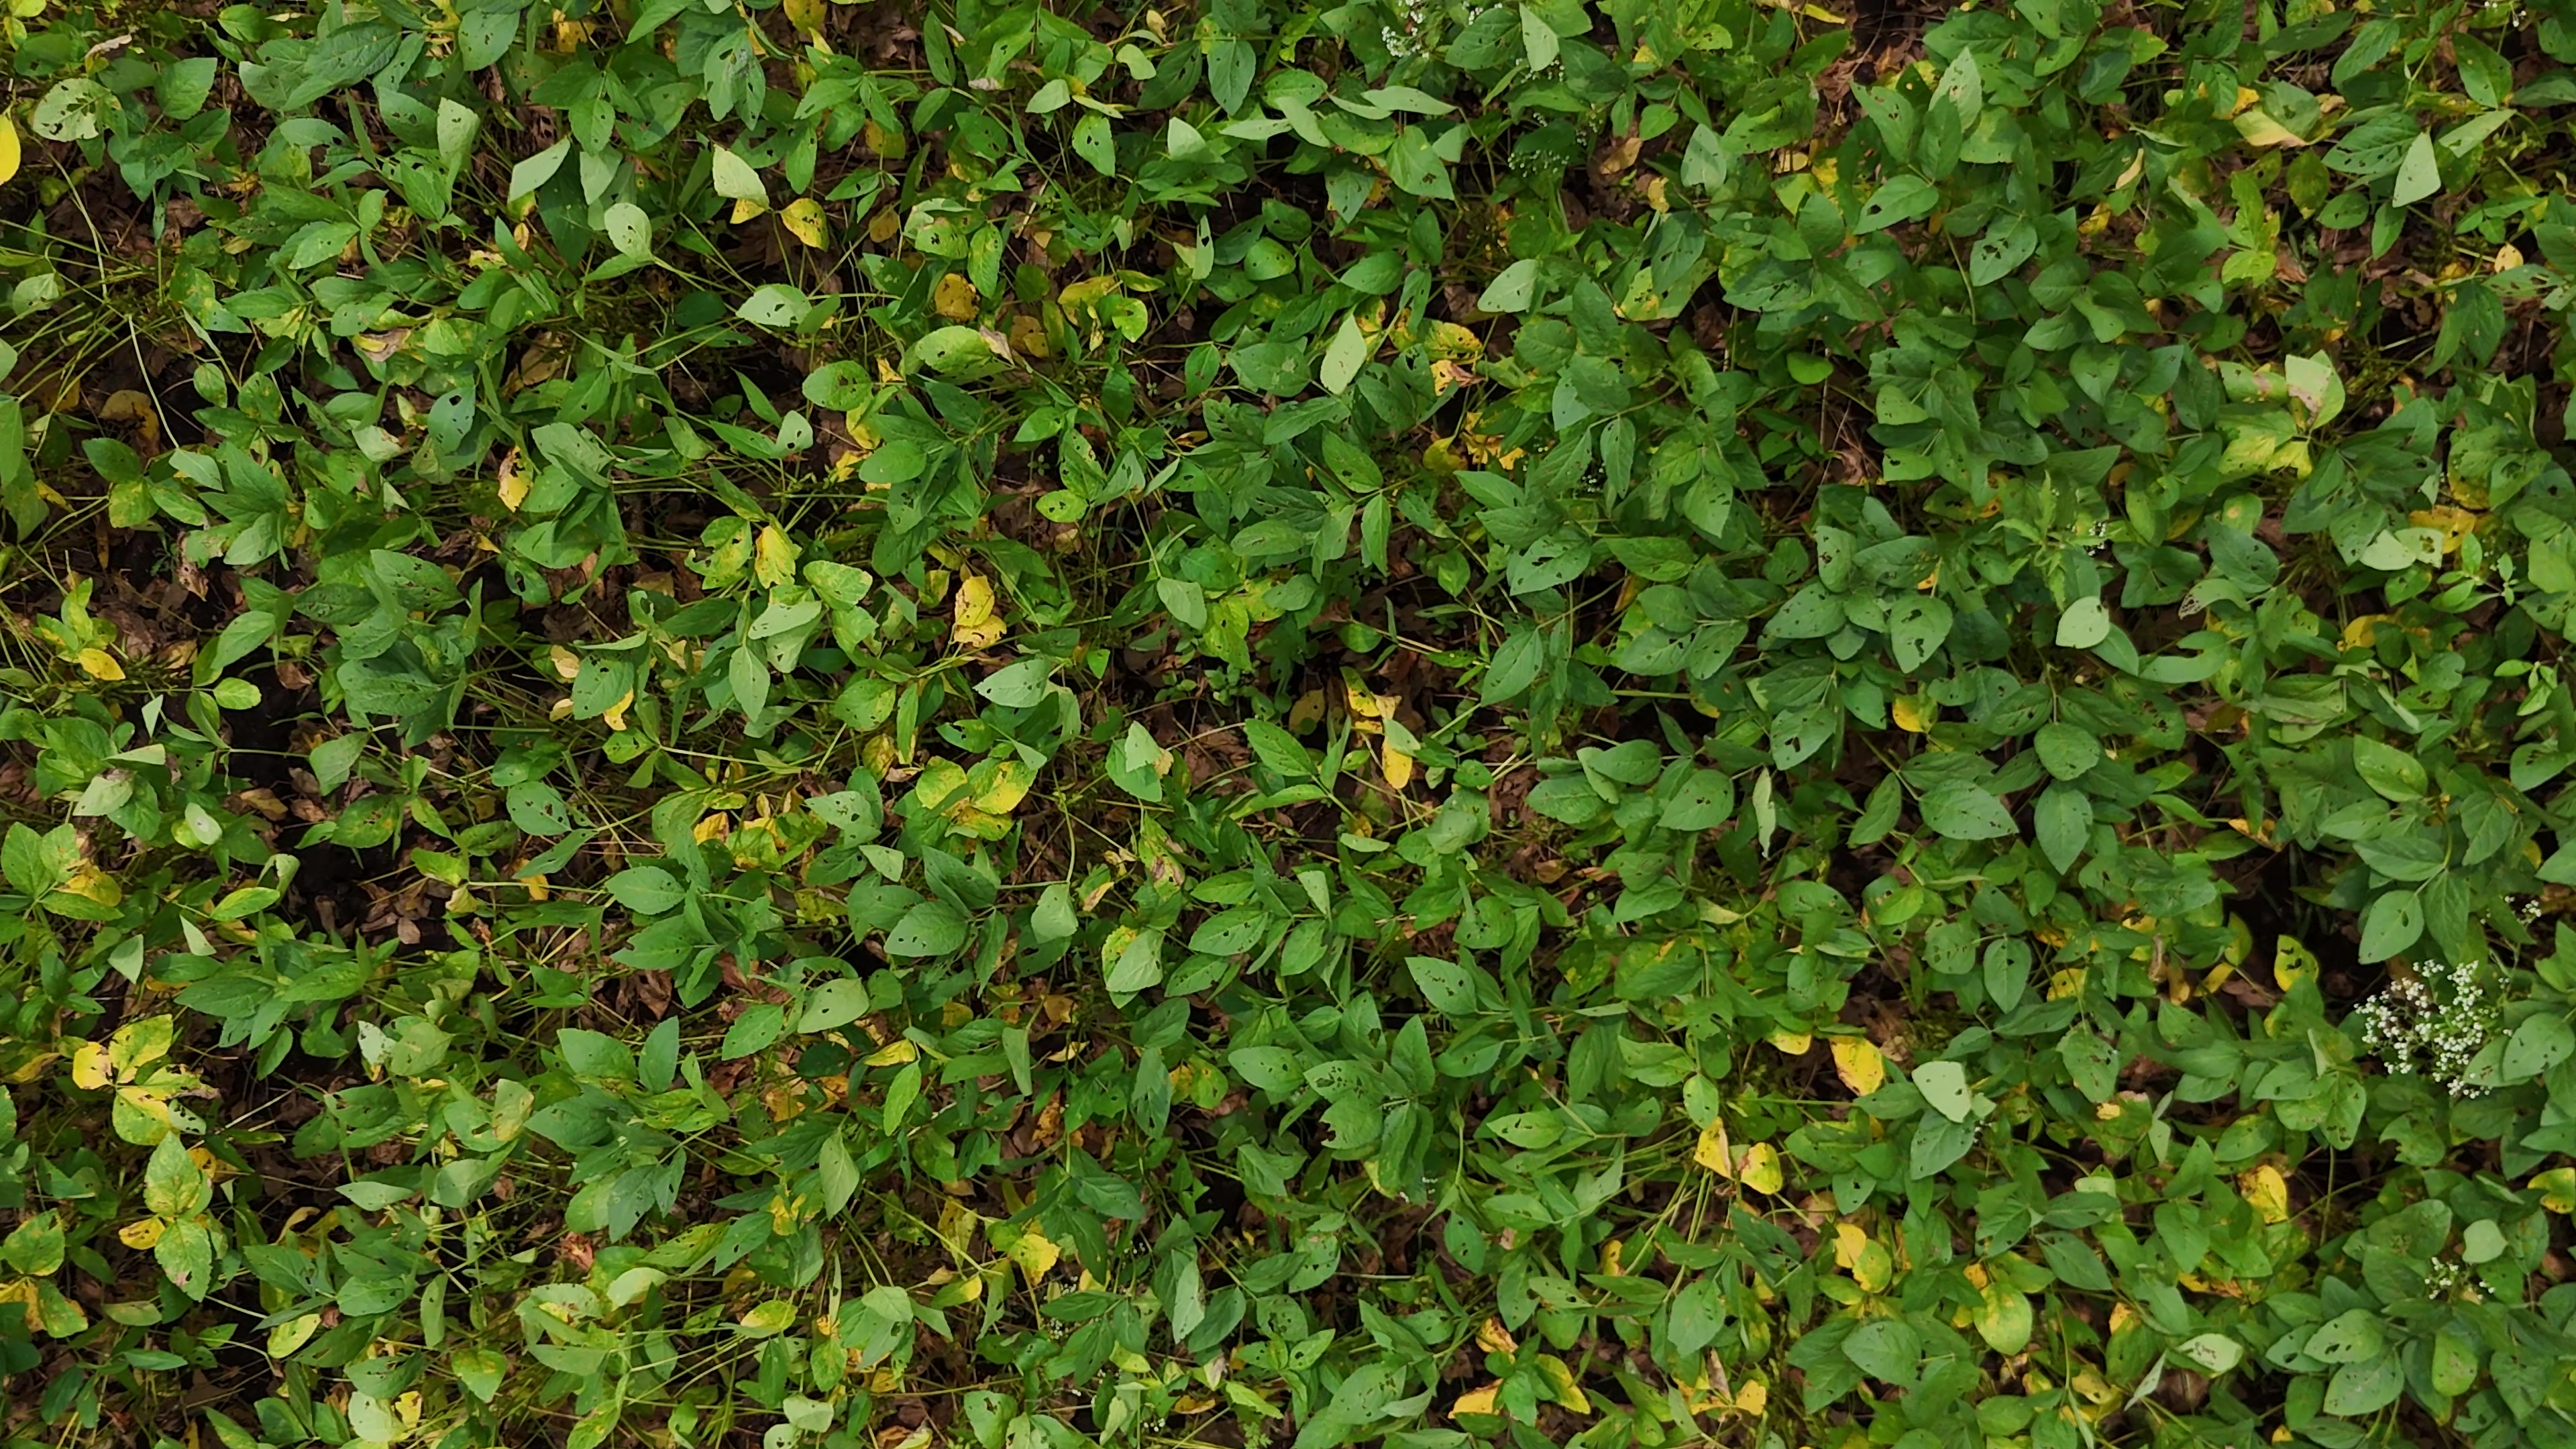
Label: Rust